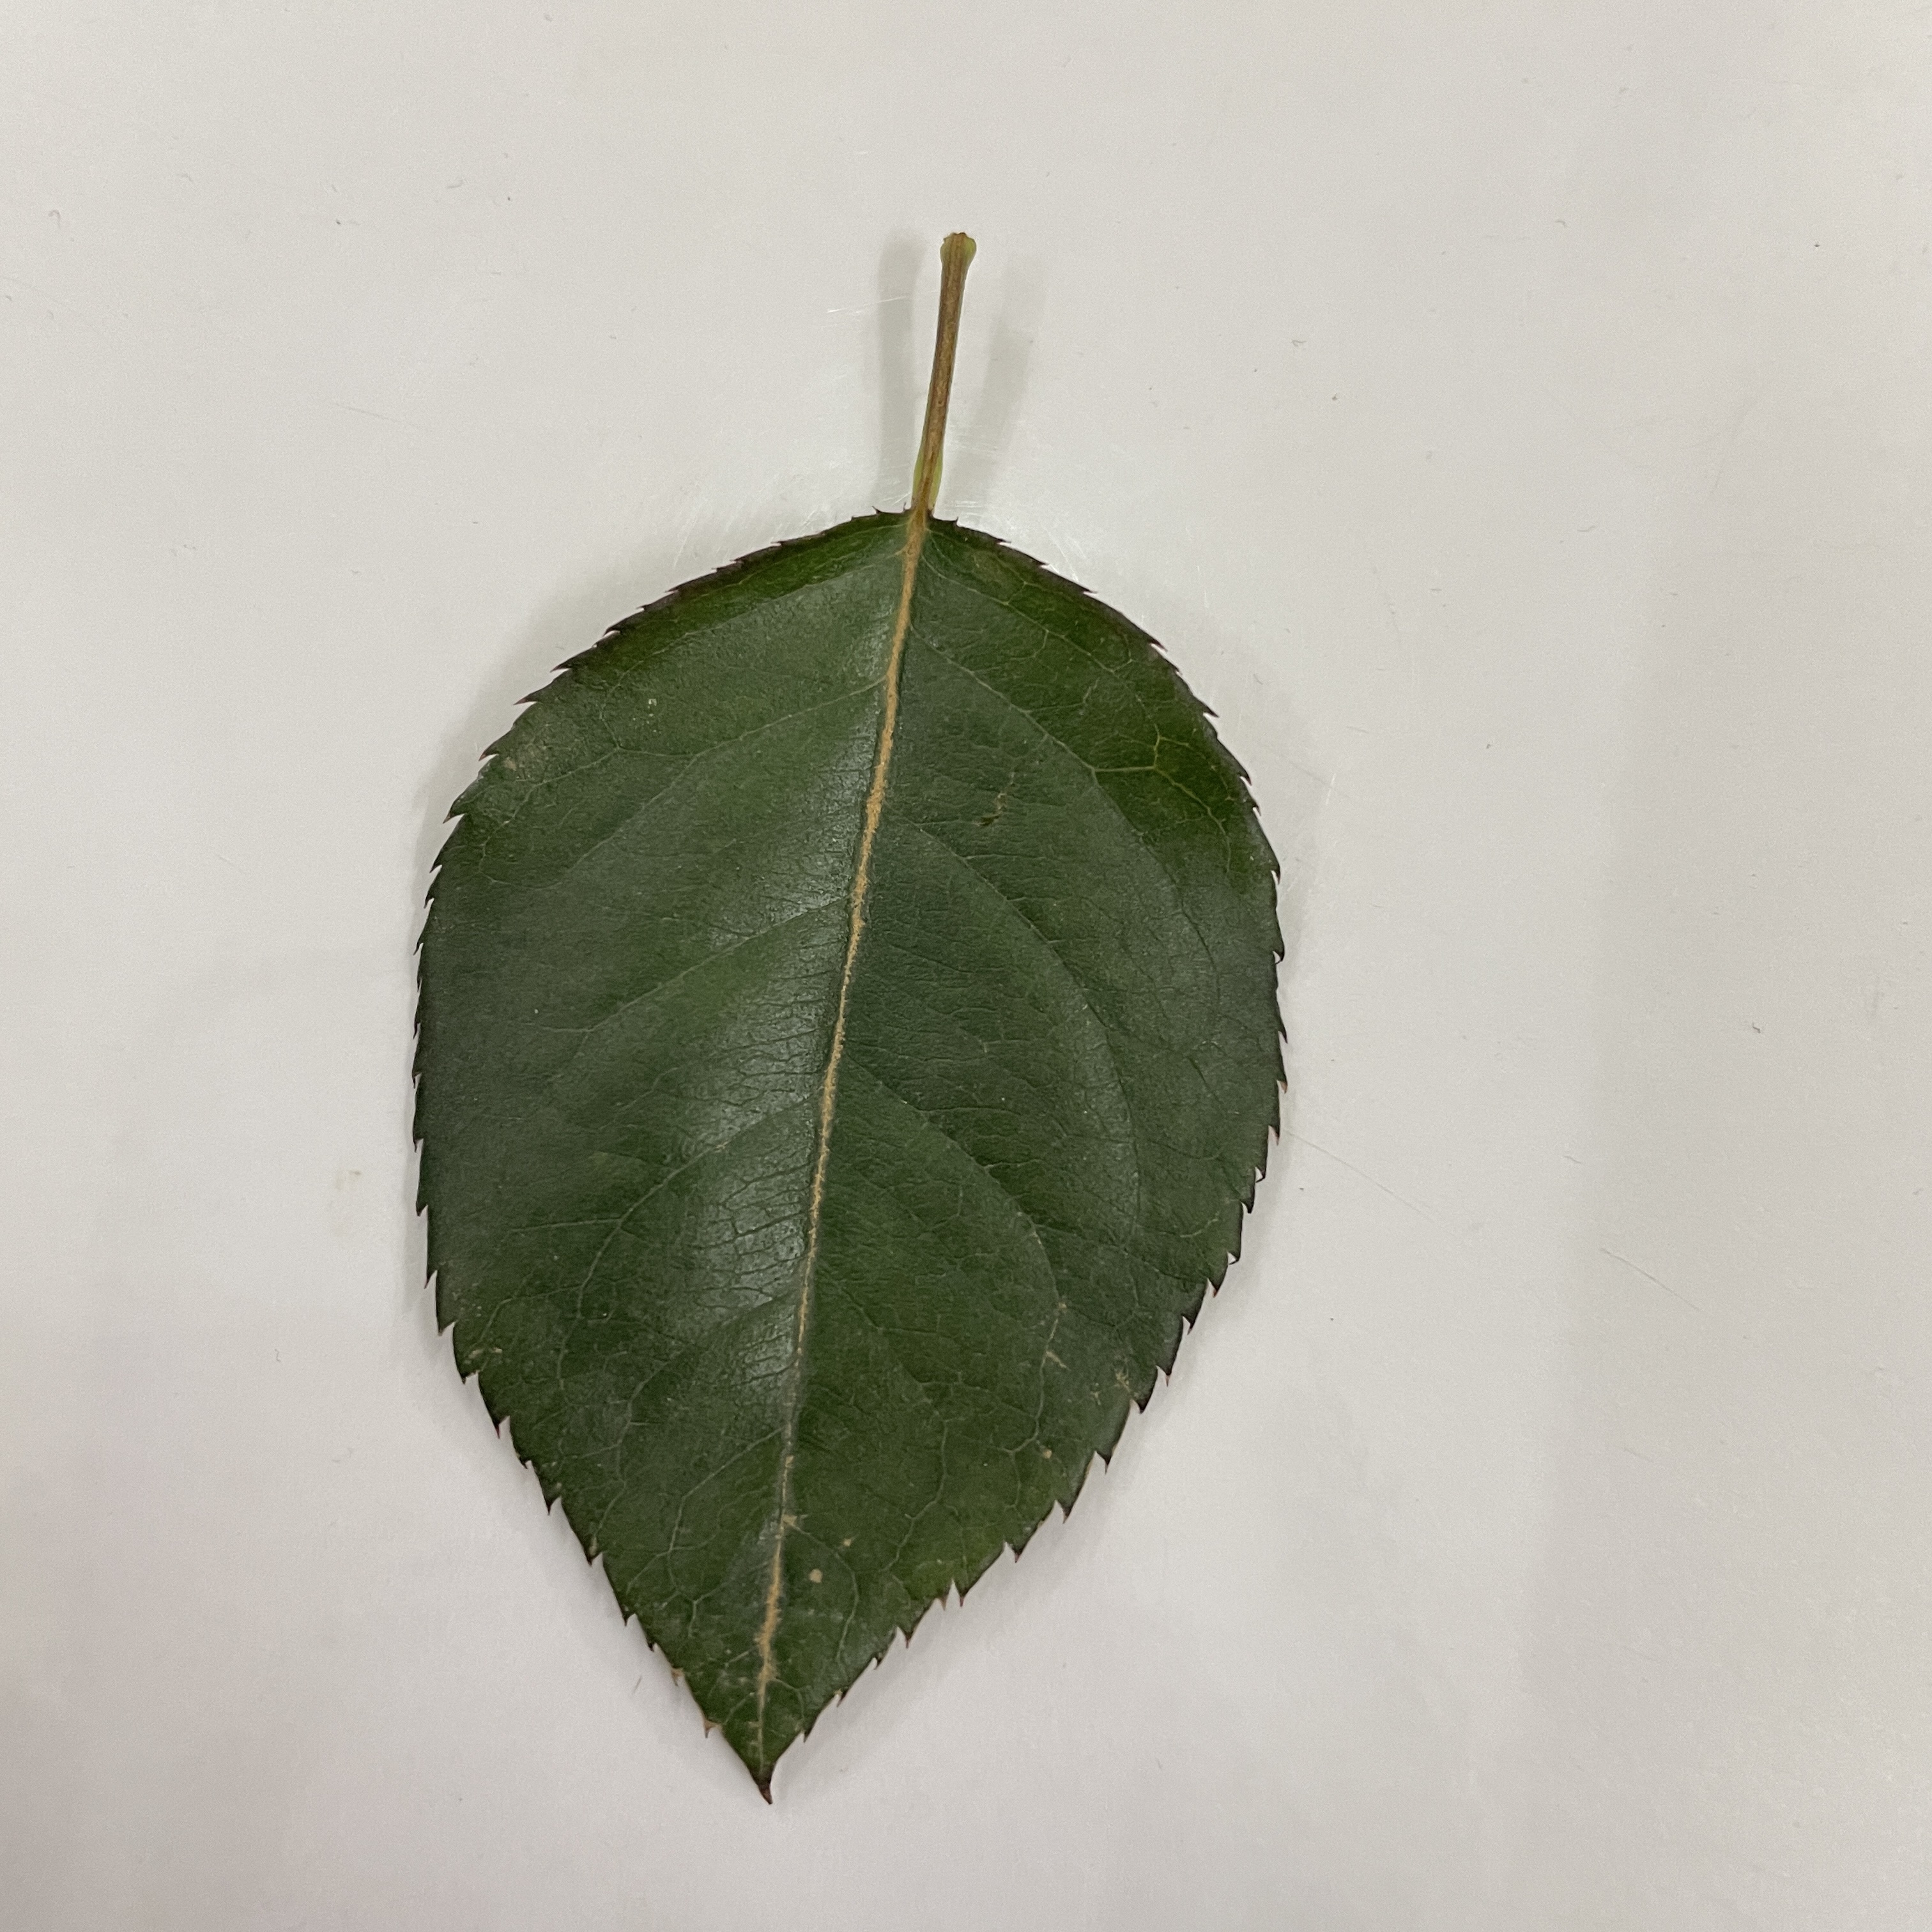
Label: Healthy Leaf